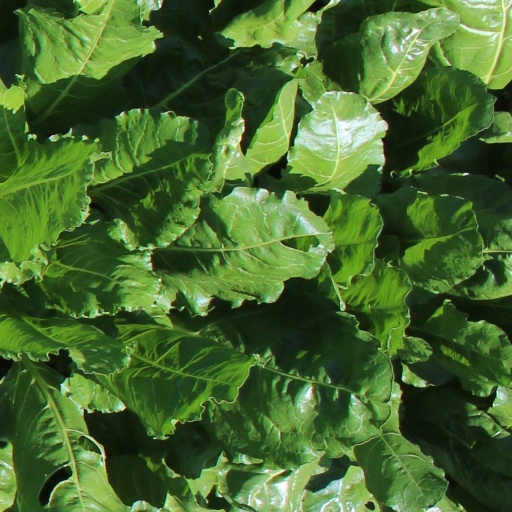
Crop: sugar beet